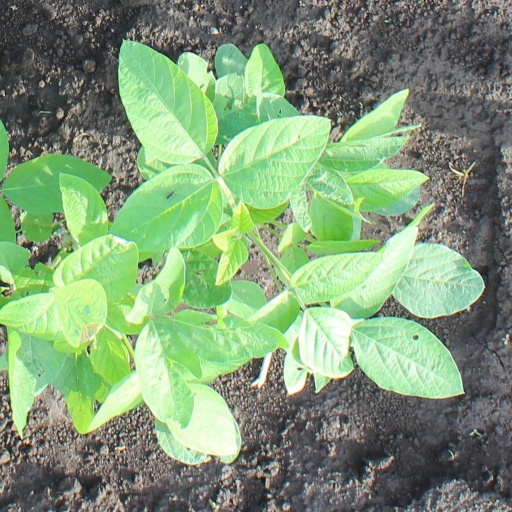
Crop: soybean